Corrugated box design

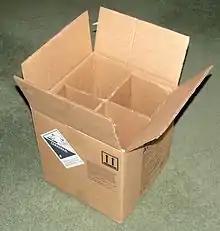
Doublewall box with dividers for shipping four bottles of corrosive liquid

Shipment of dangerous goods or hazardous materials are highly regulated. Based on the UN Recommendations on the Transport of Dangerous Goods model regulations, each country has coordinated design and performance requirements for shipment. For example, in the US, the Department of Transportation has jurisdiction and published requirements in Title 49 of the Code of Federal Regulations. Corrugated boxes are described in 4G requirements. Performance (severe drop test, etc.) needs to be certified for the box and contents.